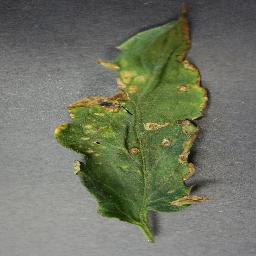
Label: Tomato___Bacterial_spot